Thomas Hardy (English painter)

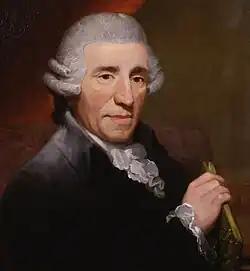
Joseph Haydn portrait by Hardy, 1792

Thomas Hardy is known for the famous portrait of the composer Joseph Haydn now hanging in the Royal College of Music. The subsequent engraving, also by Hardy and published by Bland, has been widely reproduced and copied since it first appeared in early 1792. He is also known for the noted portrait of the composer and pianist Muzio Clementi. The stippled portrait was published on 31 October 1794 by the London music publisher John Bland No. 45 Holborn which is now at the British Museum.